Basel Minster

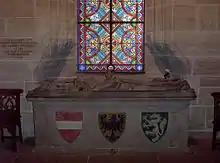
Tomb of Gertrude of Hohenberg

Until the Reformation, Basel Minster was the church of the bishop and the main church of the Diocese of Basel, whose metropolitan bishop was the Archbishop of Besançon. The bishop’s residence and the original living quarters for the canons of the cathedral chapter were part of the Minster. From the 12th century onwards, the canons lived in their own private homes in the vicinity of the cathedral.